Leo J. Meyer

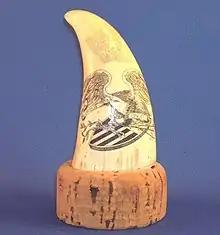
One of several whale teeth scrimshawed by Meyer between 1964 and 1971

In 1953 while assigned in Massachusetts, Meyer met Dr. Ralph Bussler, an osteopathic doctor who had established a business making 54mm lead figures, "Tin soldiers" (soldiers, horses, and weapons) for collectors and war game enthusiasts. He learned how to create and cast the figures and contributed to the Bussler line of civil war sets. Bussler and Meyer figures are featured in the book "Making And Collecting Military Miniatures" by Bob Bard.